Irresistible (Jessica Simpson song)

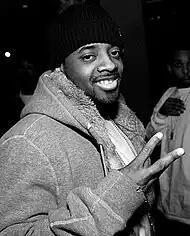
Jermaine Dupri ("pictured") appears on the video for the song's So So Def remix.

Fraser Middleton of "The Evening Times" wrote that Simpson captured a "girl next door" image with her previous album and the music videos for its accompanying singles. Although the album was successful, Columbia Records felt it was far from the successes of her contemporaries, Aguilera and Spears and that Simpson needed to make some changes to her image. As a part of the change, she lost weight, dressed in a more sexy style and learned dance. Simpson said the video is a kind of "comic strip girl come to life" further explaining that the video was something she had never done before.